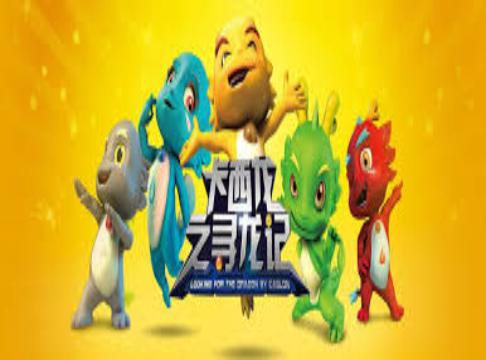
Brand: Caslon
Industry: Clothes